The Lamb (1915 film)

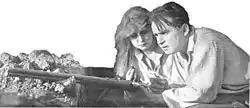
Seena Owen, Douglas Fairbanks in "The Lamb"

The Lamb is a 1915 American silent comedy/Western film featuring Douglas Fairbanks in his first starring role. Directed by W. Christy Cabanne, the film is based on the popular 1913 Broadway play "The New Henrietta", in which Fairbanks co-starred with William H. Crane, Amelia Bingham and a very young Patricia Collinge.